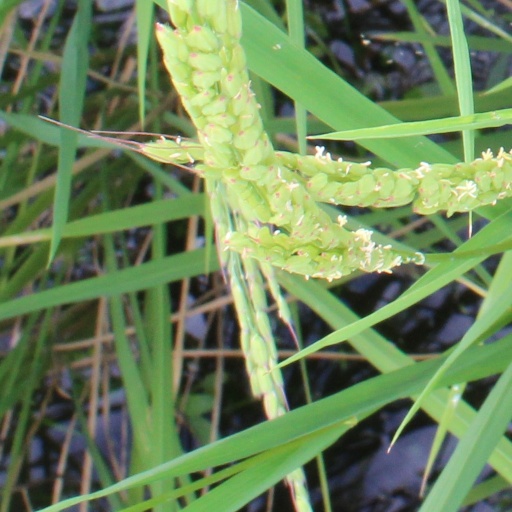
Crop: rice